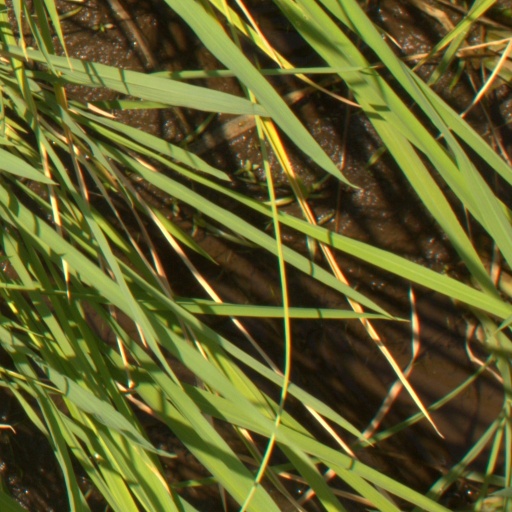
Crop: rice